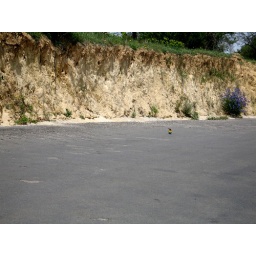
These colourful birds only live in the side dunes of this stretch of the road leading from Faro to Vila Ole